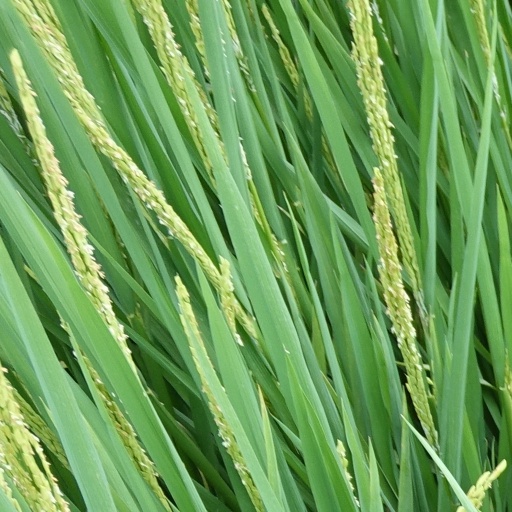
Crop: rice